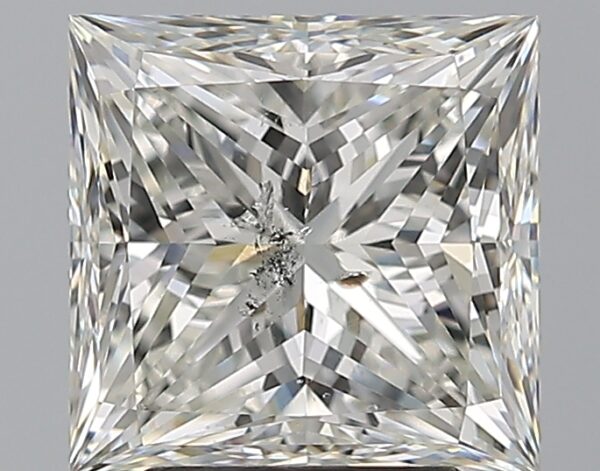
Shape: princess
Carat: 3.21
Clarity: SI2
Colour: H
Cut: EX
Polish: EX
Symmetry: EX
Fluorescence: N
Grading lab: GIA
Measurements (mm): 8.05 x 7.89 x 5.76